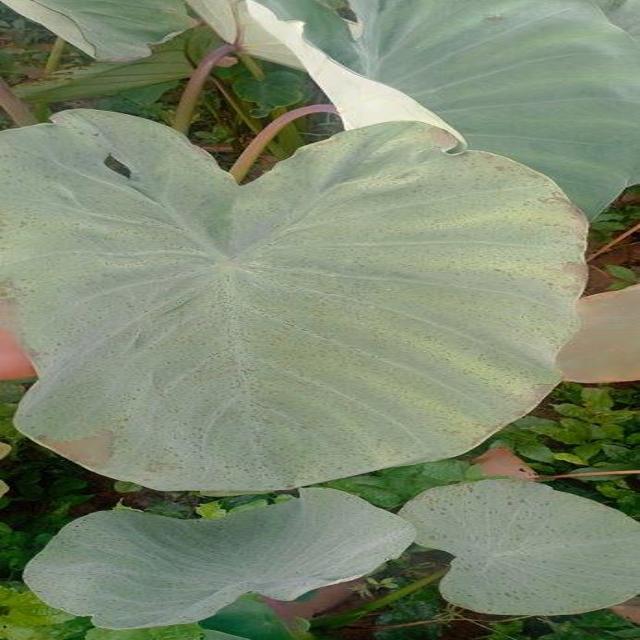
Label: Late_Blight